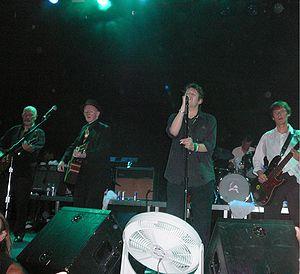
The Pogues est un groupe de folk rock britannique, originaire de Londres, en Angleterre. Il connait le succès pendant les années 1980 et 1990. Le groupe était spécialisé dans la musique folk irlandaise souvent jouée avec l'énergie de la scène punk rock, d'où plusieurs des membres du groupe étaient originaires.